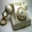
Label: telephone